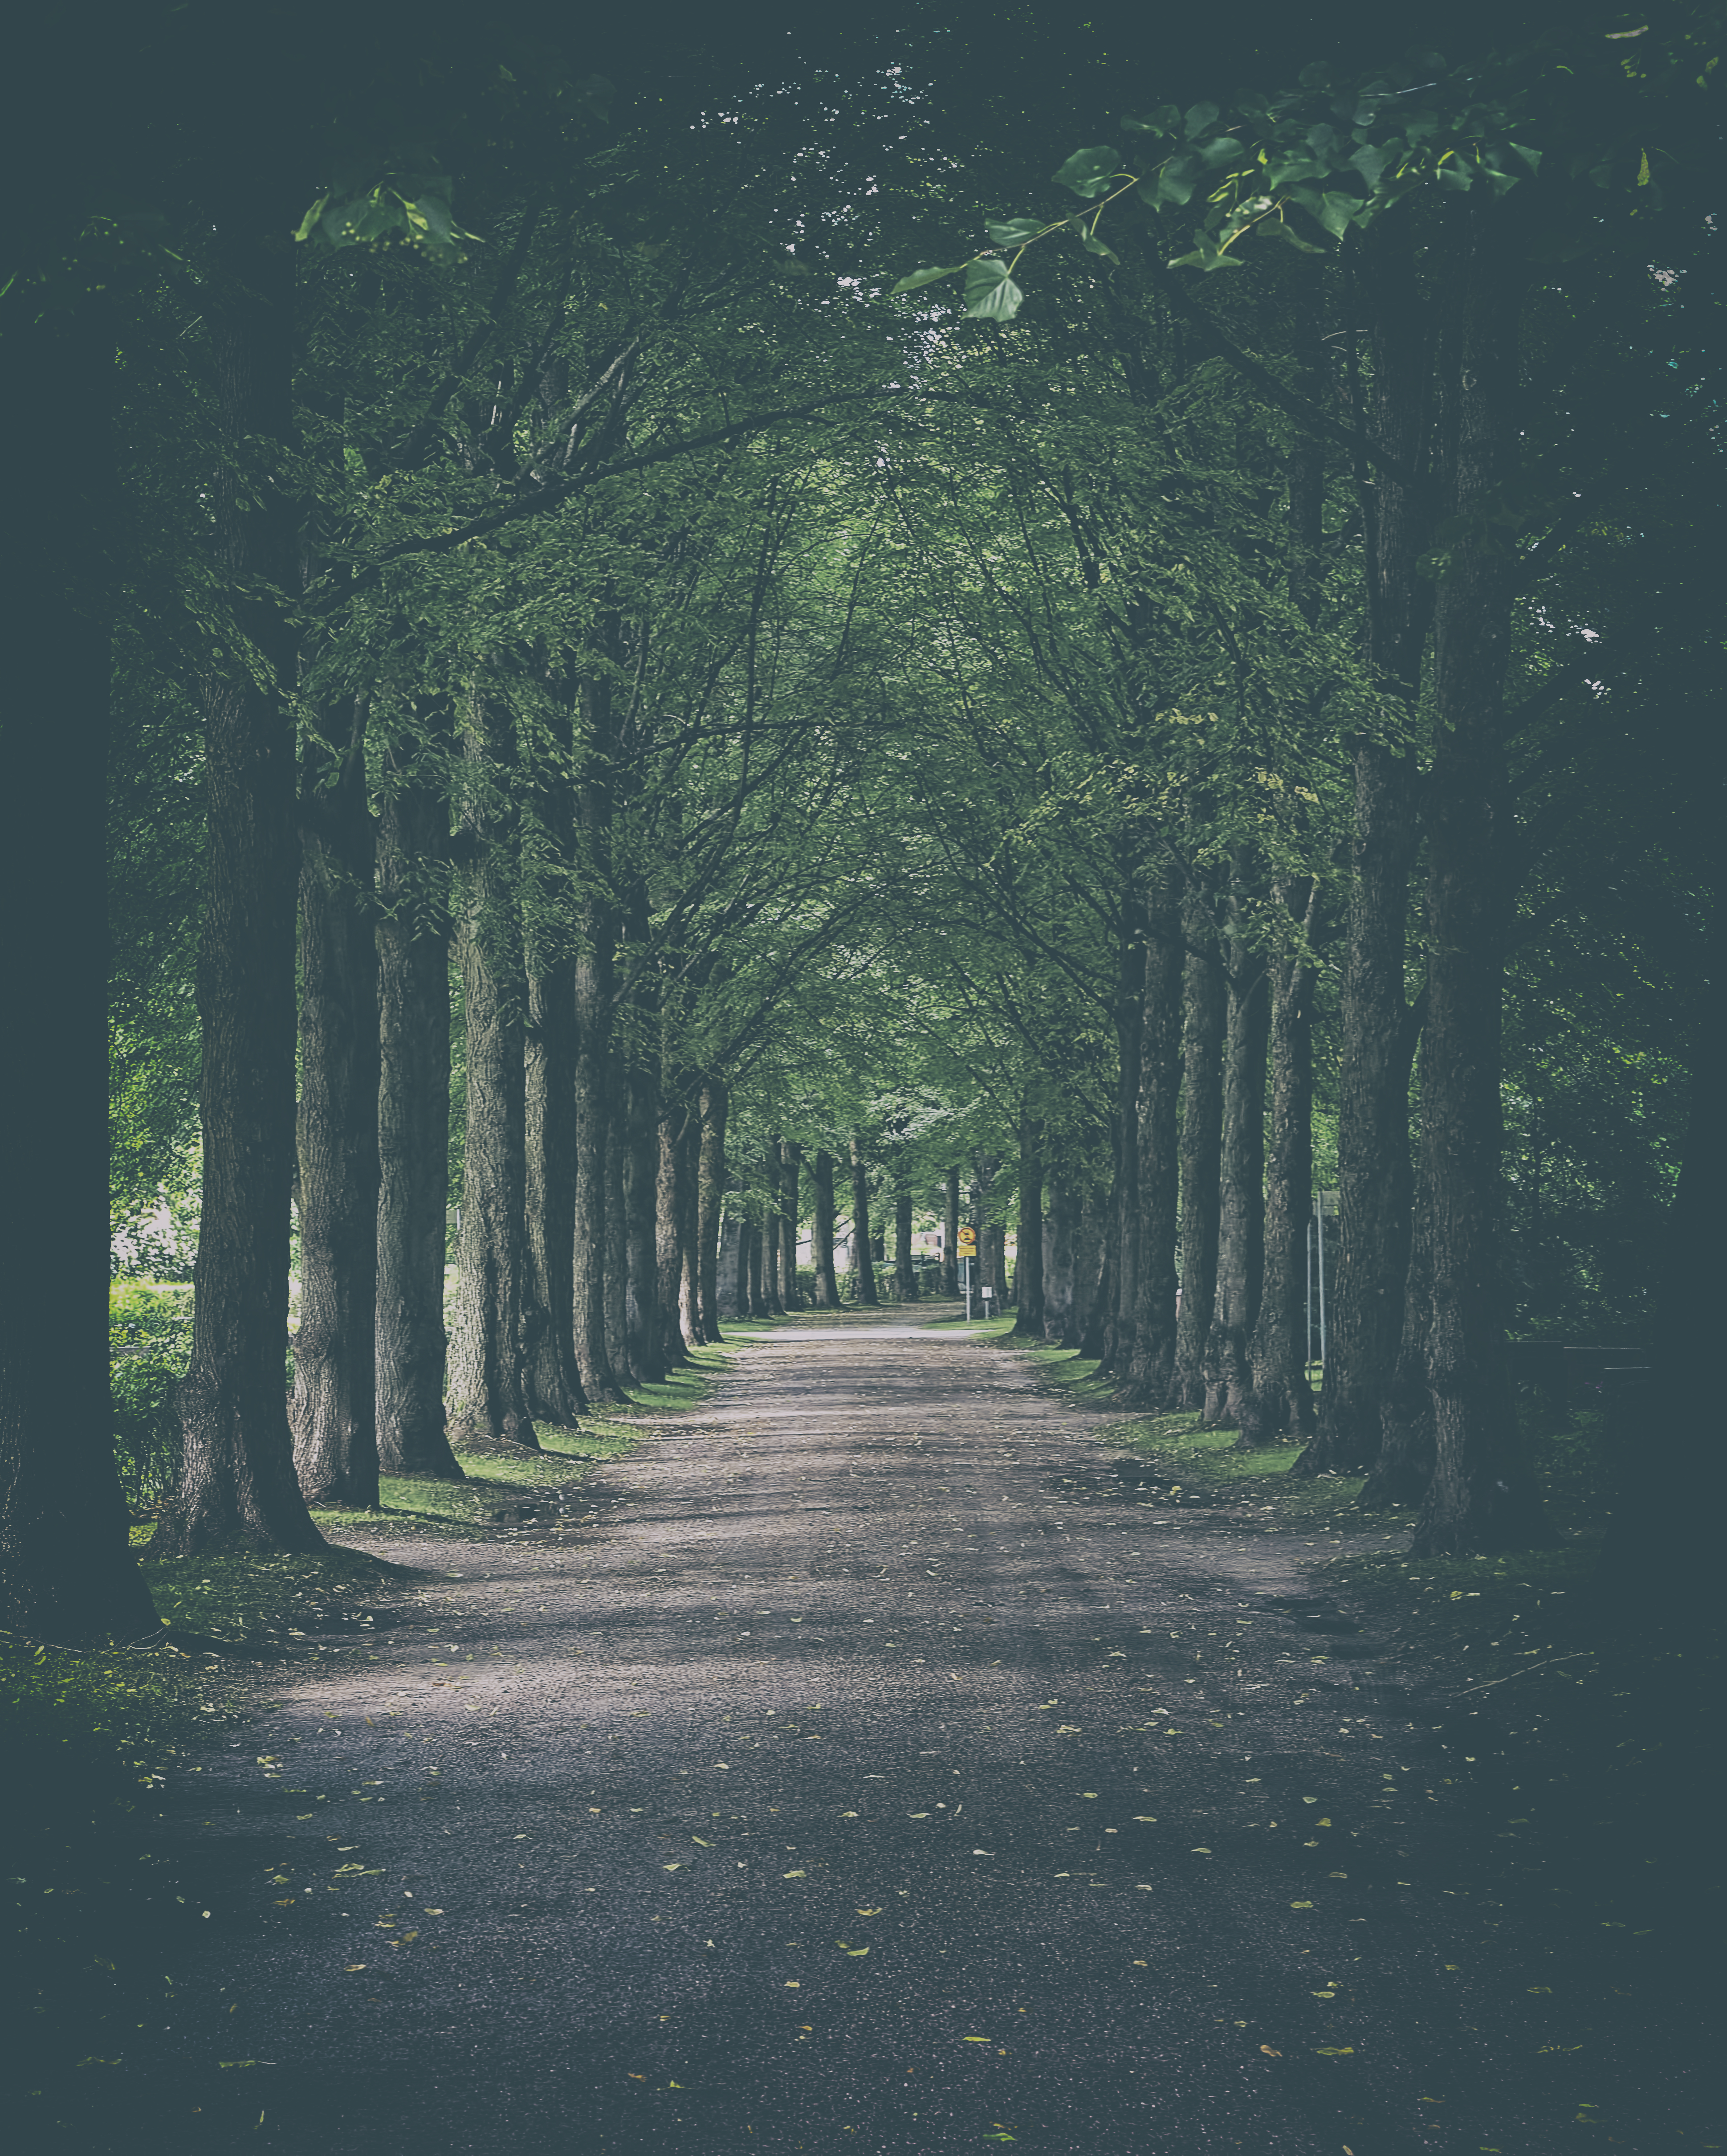
tree, nature, forest, path, light, plant, fog, mist, sunlight, morning, leaf, atmosphere, green, darkness, cemetery, trees, gravel, finland, helsinki, woodland, quiet, habitat, malmi, always, natural environment, atmospheric phenomenon, woody plant